Byōbugaura

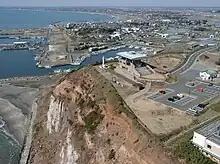
Southern end of Byōbugaura below the Iioka Lighthouse on Cape Gyōbumi

Byōbugaura was used as a defensive position overlooking the Pacific Ocean as early as the Kamakura period (1185–1333). Tsuneharu Kataoka (fl. 12th century), a grandson of the regional leader Taira no Tadatsune, used an area in front of the present-day location of Iioka Lighthouse on Cape Gyōbumi to build Sanuki Castle. Kataoka plotted against the first Kamakura "shōgun" Minamoto no Yoritomo, and Kataoka, his family, and local supporters were defeated and killed at Sanuki Castle by members of the Chiba clan. The remains of the castle have been lost out to sea due to marine erosion.